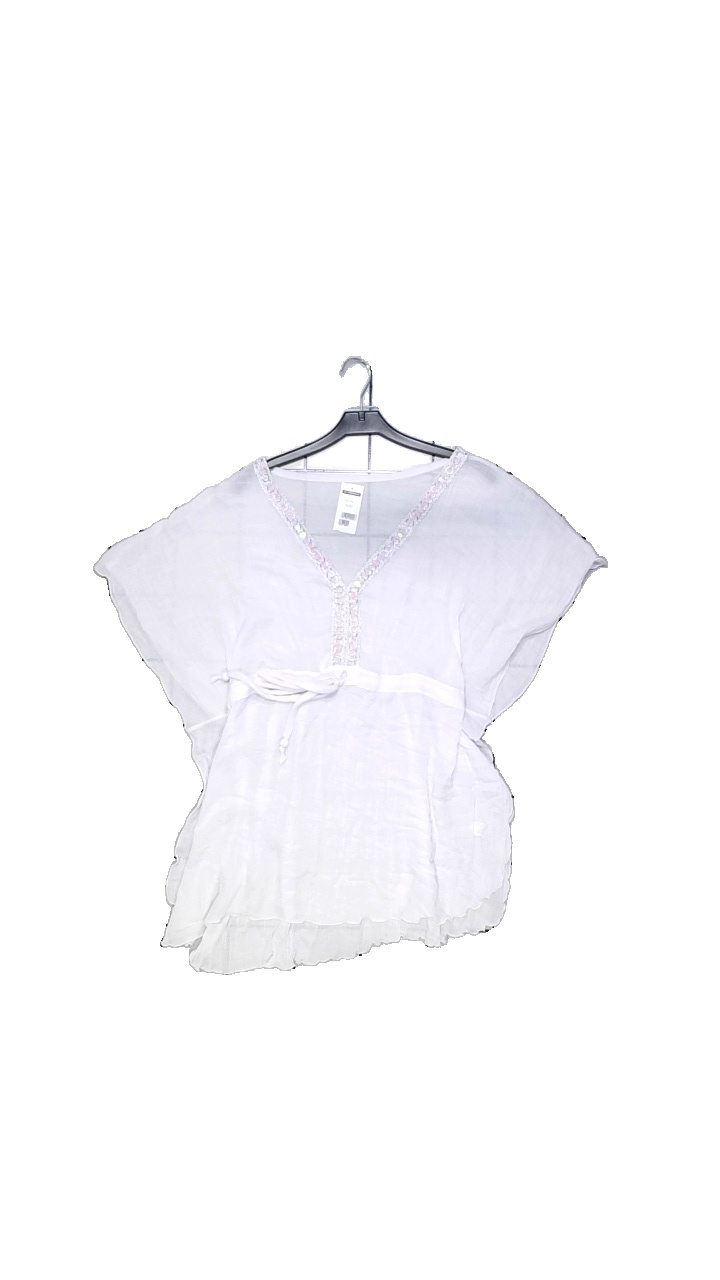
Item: Blouse (Ladies)
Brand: Missing
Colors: White
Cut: Loose, Oversize
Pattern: Glitter
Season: Summer
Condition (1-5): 4
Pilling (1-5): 4
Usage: Reuse
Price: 50-100